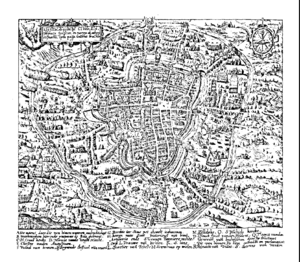
Henri le Despenser est un prélat anglais du XIVᵉ siècle. Il est évêque de Norwich à partir de 1370 et acquiert une certaine renommée en mettant fin à la Révolte des paysans en East Anglie en 1381. Despenser est en effet celui qui commande les troupes royales lors de la bataille de North Walsham à l'été 1381, affrontement qui scelle l'écrasement de la rébellion.
Le siège d'Ypres a lieu entre le 8 juin et le 8 août 1383, dans le cadre de la croisade d'Henri le Despenser. Il est conduit par les forces anglaises et la ville flamande de Gand. Le siège doit pourtant être levé au bout de deux mois.